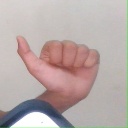
अक्षर: त